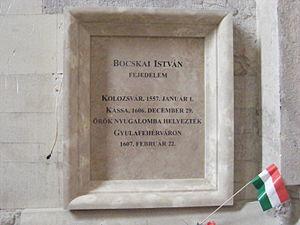
Étienne Bocskai de Kismarja, né le 1ᵉʳ janvier 1557 à Kolozsvár et mort le 29 décembre 1606 à Kassa, est un noble hongrois, meneur de l’insurrection anti-Habsbourg de 1604 à 1606, et prince de Transylvanie de 1605 à sa mort.